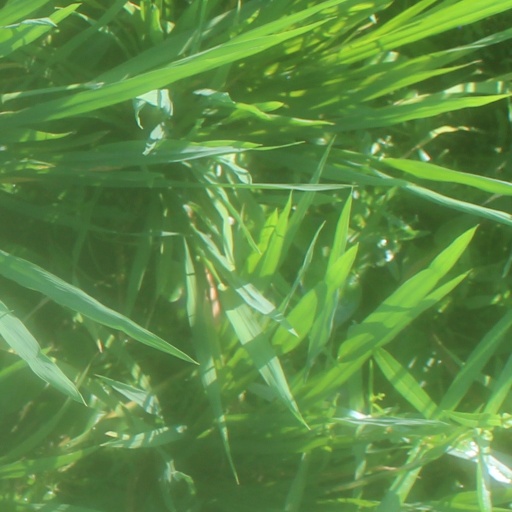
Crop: rice